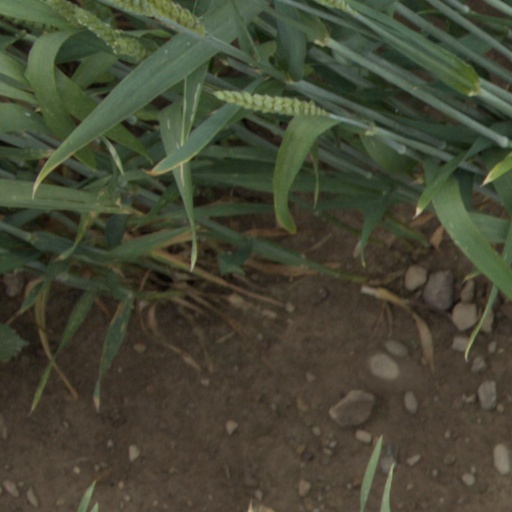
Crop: wheat